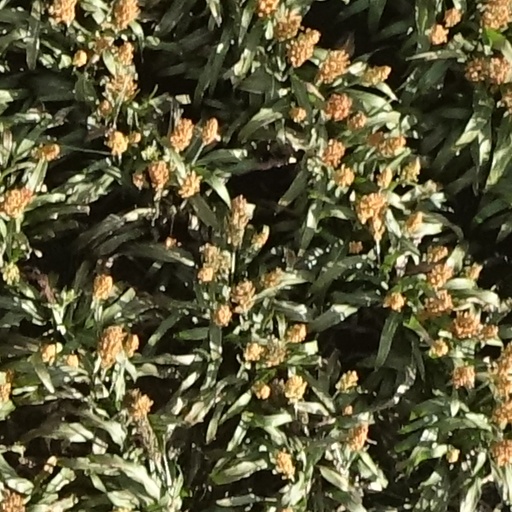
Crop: sorghum